C/2007 Q3 (Siding Spring)

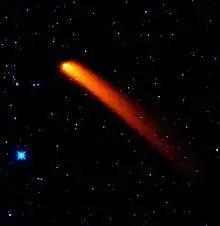
Infrared image of C/2007 Q3 (Siding Spring) taken by WISE on 10 January 2010

C/2007 Q3 (Siding Spring), is an Oort cloud comet that was discovered by Donna Burton in 2007 at Siding Spring Observatory in New South Wales, Australia. Siding Spring came within of Earth and of the Sun on October 7, 2009. The comet was visible with binoculars until January 2010.